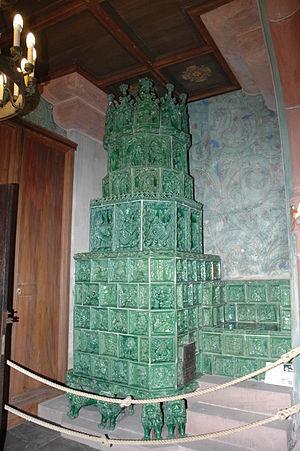
Un Kachelofe ou Kochlofa ou Kachelowe est un poêle de masse typique d'Alsace, de Moselle germanophone et des pays germaniques (Kachelofen en allemand) et d'Europe centrale. Il est caractérisé par son foyer fermé. Le terme Kachelofe désigne trois catégories distinctes d'appareils. Le premier est une construction massive, immobile et adossée à un mur, dont le foyer est alimenté en combustible depuis une autre pièce à travers une ouverture pratiquée dans le mur. Le second est un poêle mobile, alimenté directement en combustible depuis la même pièce. Enfin, la Kunscht est un appareil le plus souvent à banquettes, adossé à un mur. La fumée chaude de la cuisinière adossée à l'autre face du mur, est captée pour circuler à l'intérieur des banquettes. Ce récupérateur de chaleur a été inventé simultanément à Constance et à Strasbourg au milieu du XVIᵉ siècle et est resté en usage dans les secteurs ruraux du sud de la Forêt-Noire et de l'Alsace, et en Suisse jusqu'au milieu du XXᵉ siècle.